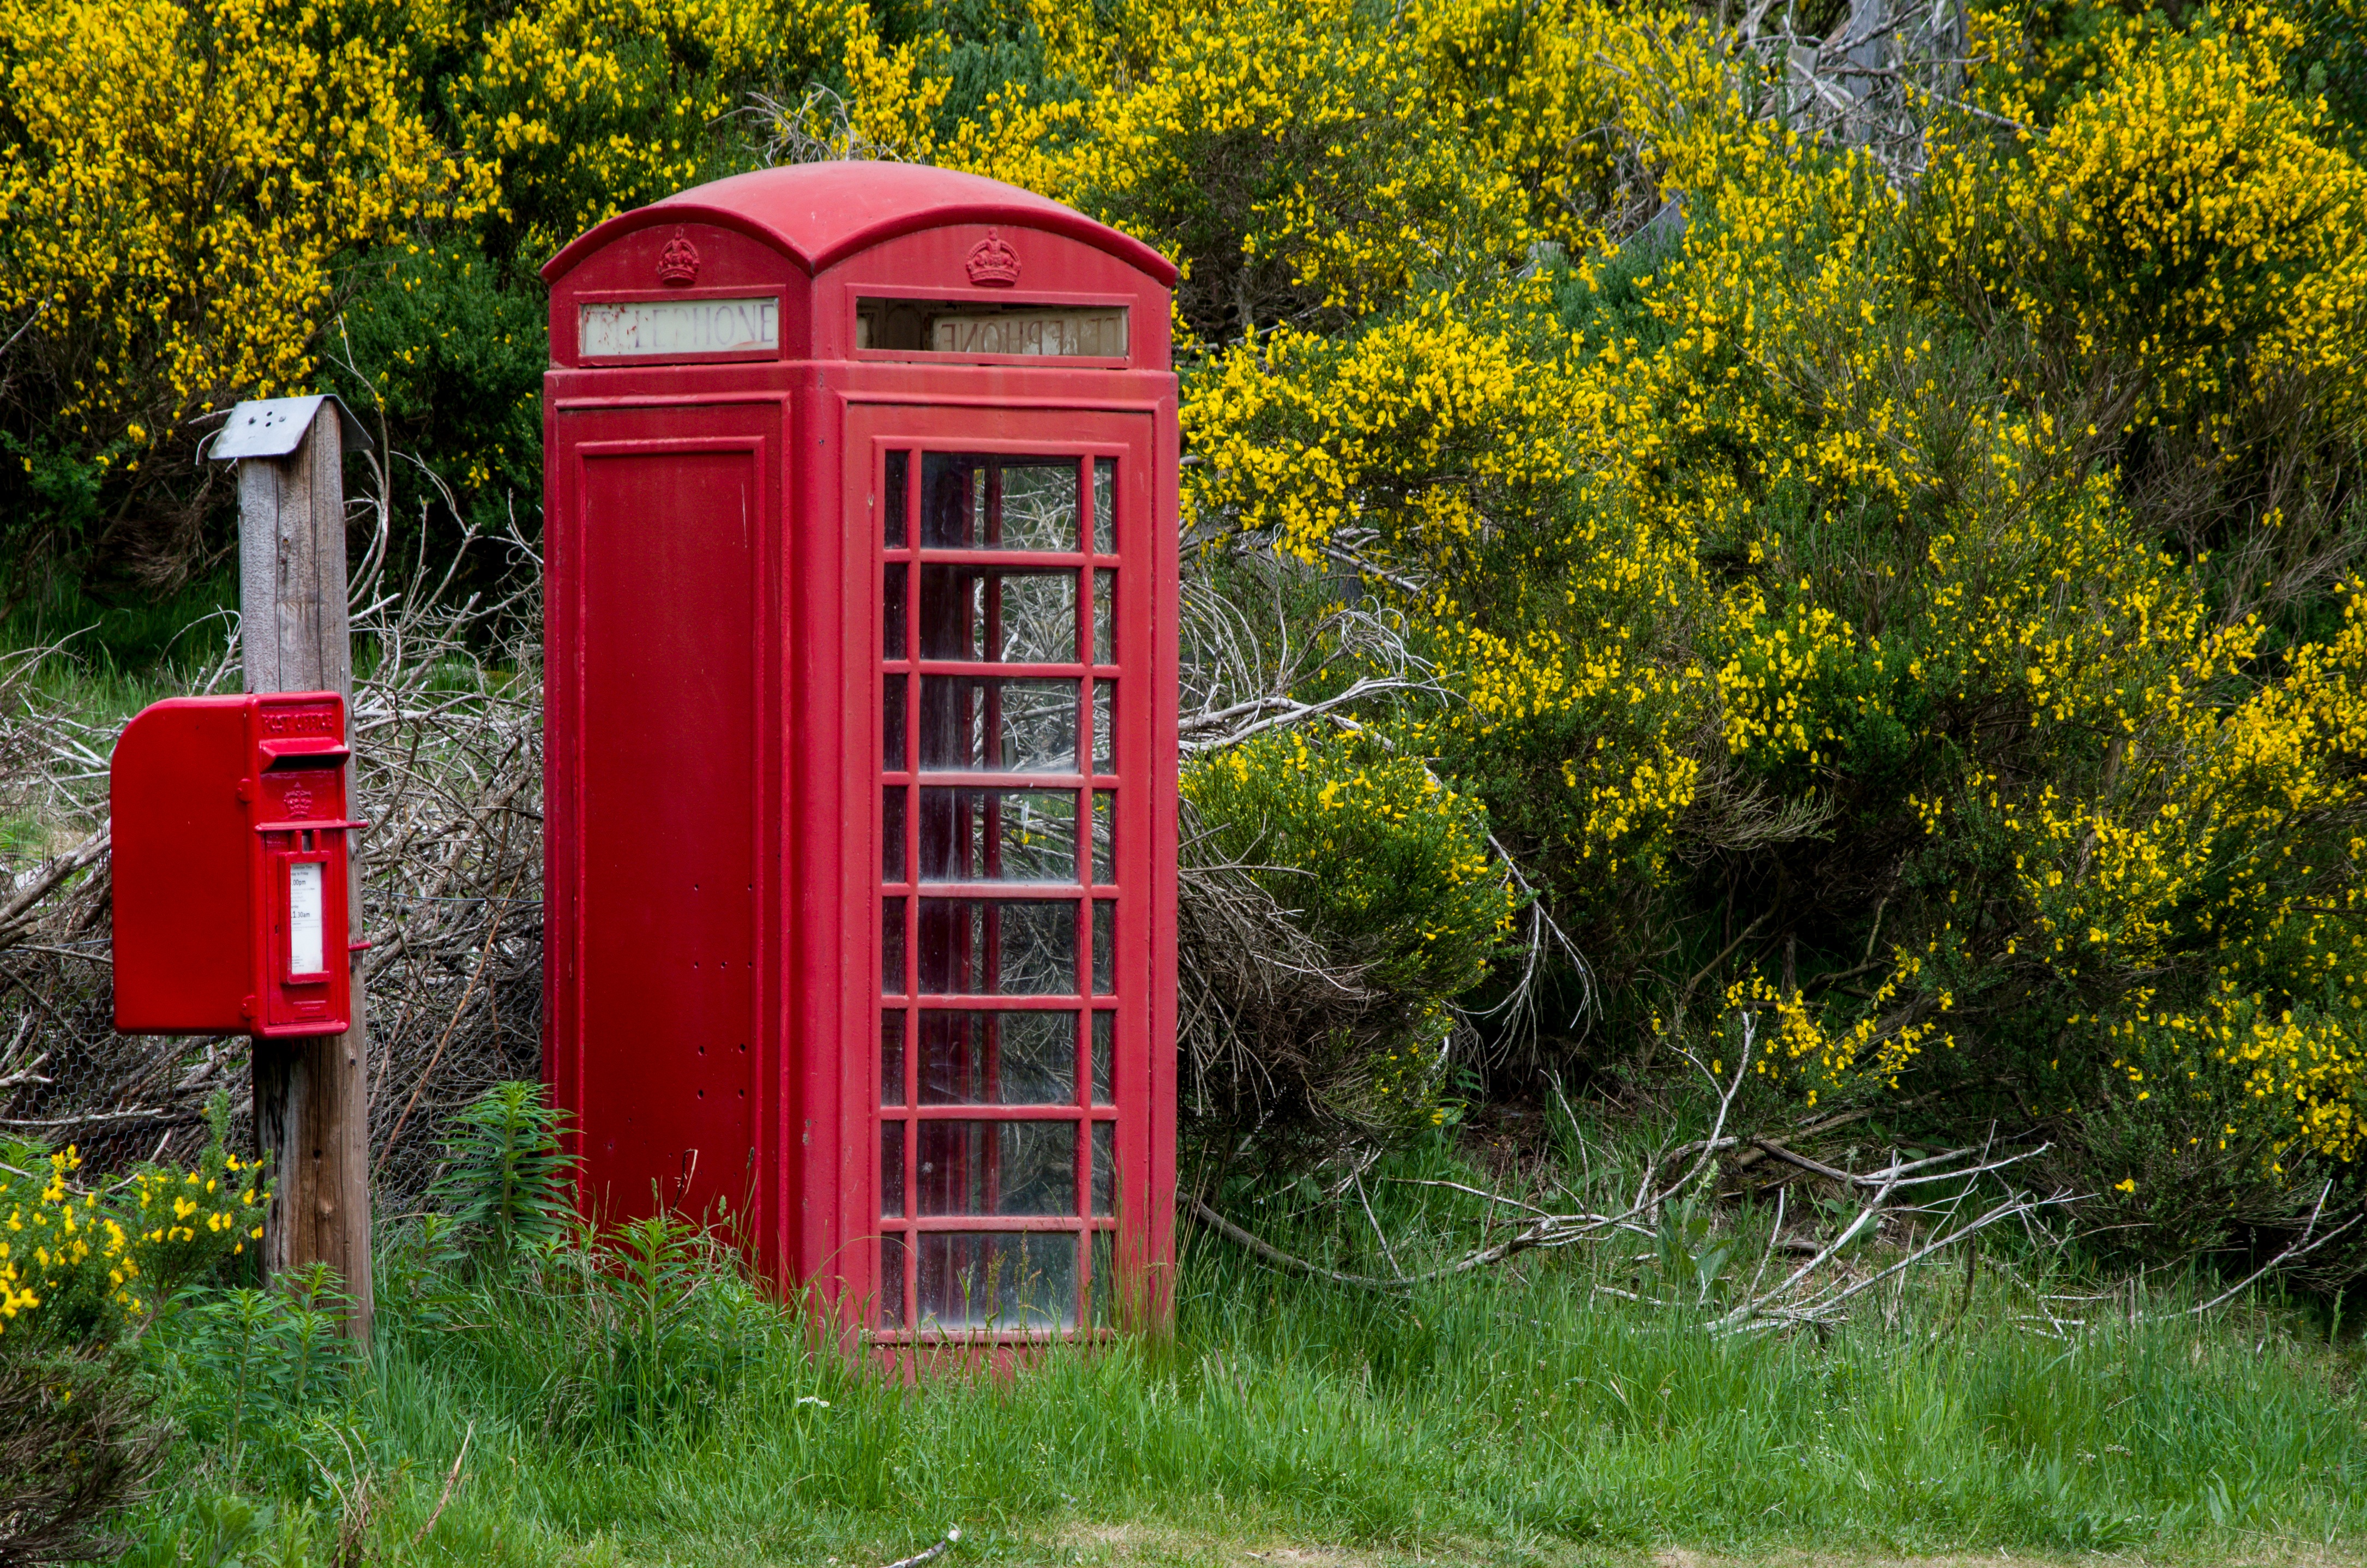
lawn, meadow, old, shed, rural, red, lonely, mailbox, england, outhouse, scotland, broom, aberdeenshire, balmoral, phone booth, deedale, dee tal, telephone booth, rolling stock, outdoor structure